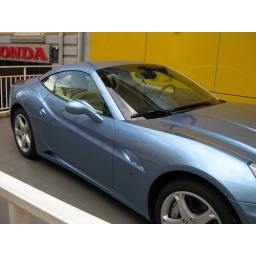
ferrari/maserati shop I stumbled upon while looking for a bottle of water